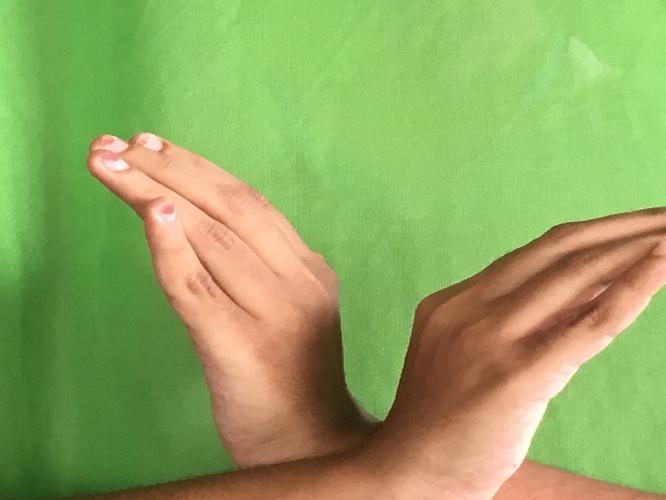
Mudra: Nagabandha
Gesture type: double_hand